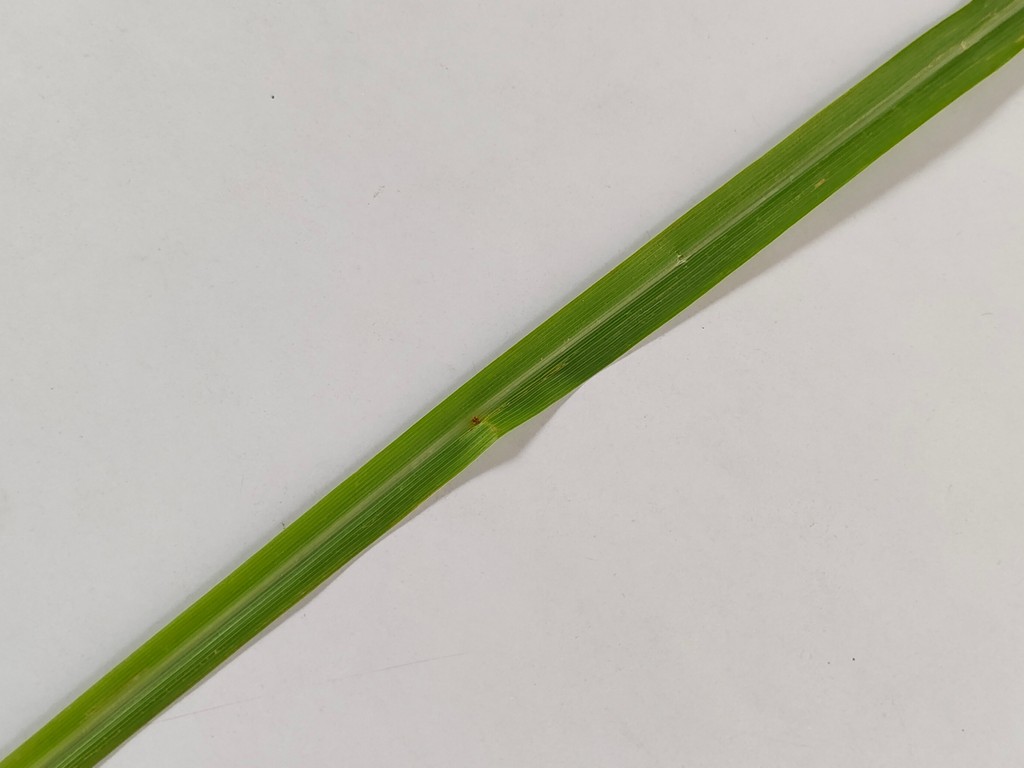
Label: Unhealthy